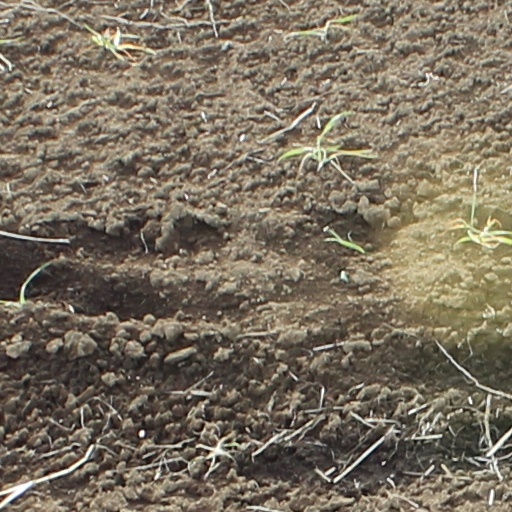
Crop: wheat